Josias Tayler

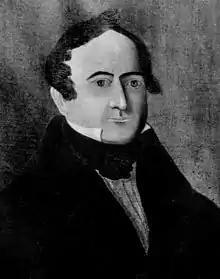

Josias Tayler (20 July 1787 – 12 January 1844) was a merchant, Justice Of Peace, Trustee of the District School, and Perth, Ontario 1st postmaster, judge and political figure in Upper Canada.